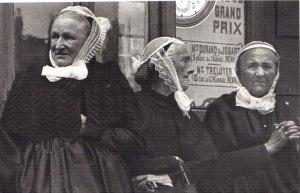
3 Coiffes - Polka à rennes- Début des années 50.
Rennes /ʁɛn/ est une commune de l'Ouest de la France, chef-lieu du département d’Ille-et-Vilaine et de la région Bretagne. La ville se situe en Haute-Bretagne — partie orientale de la Bretagne — à la confluence de l’Ille et de la Vilaine. Ses habitants sont appelés les Rennais et les Rennaises.